Tasker Cook

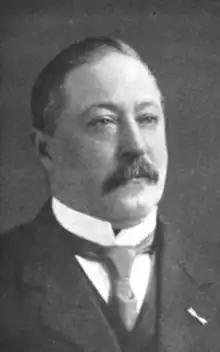

Sir Tasker Keech Cook (June 30, 1867 – September 25, 1937) was a politician in the dominion of Newfoundland, who served as mayor of St. John's from 1921 to 1929.